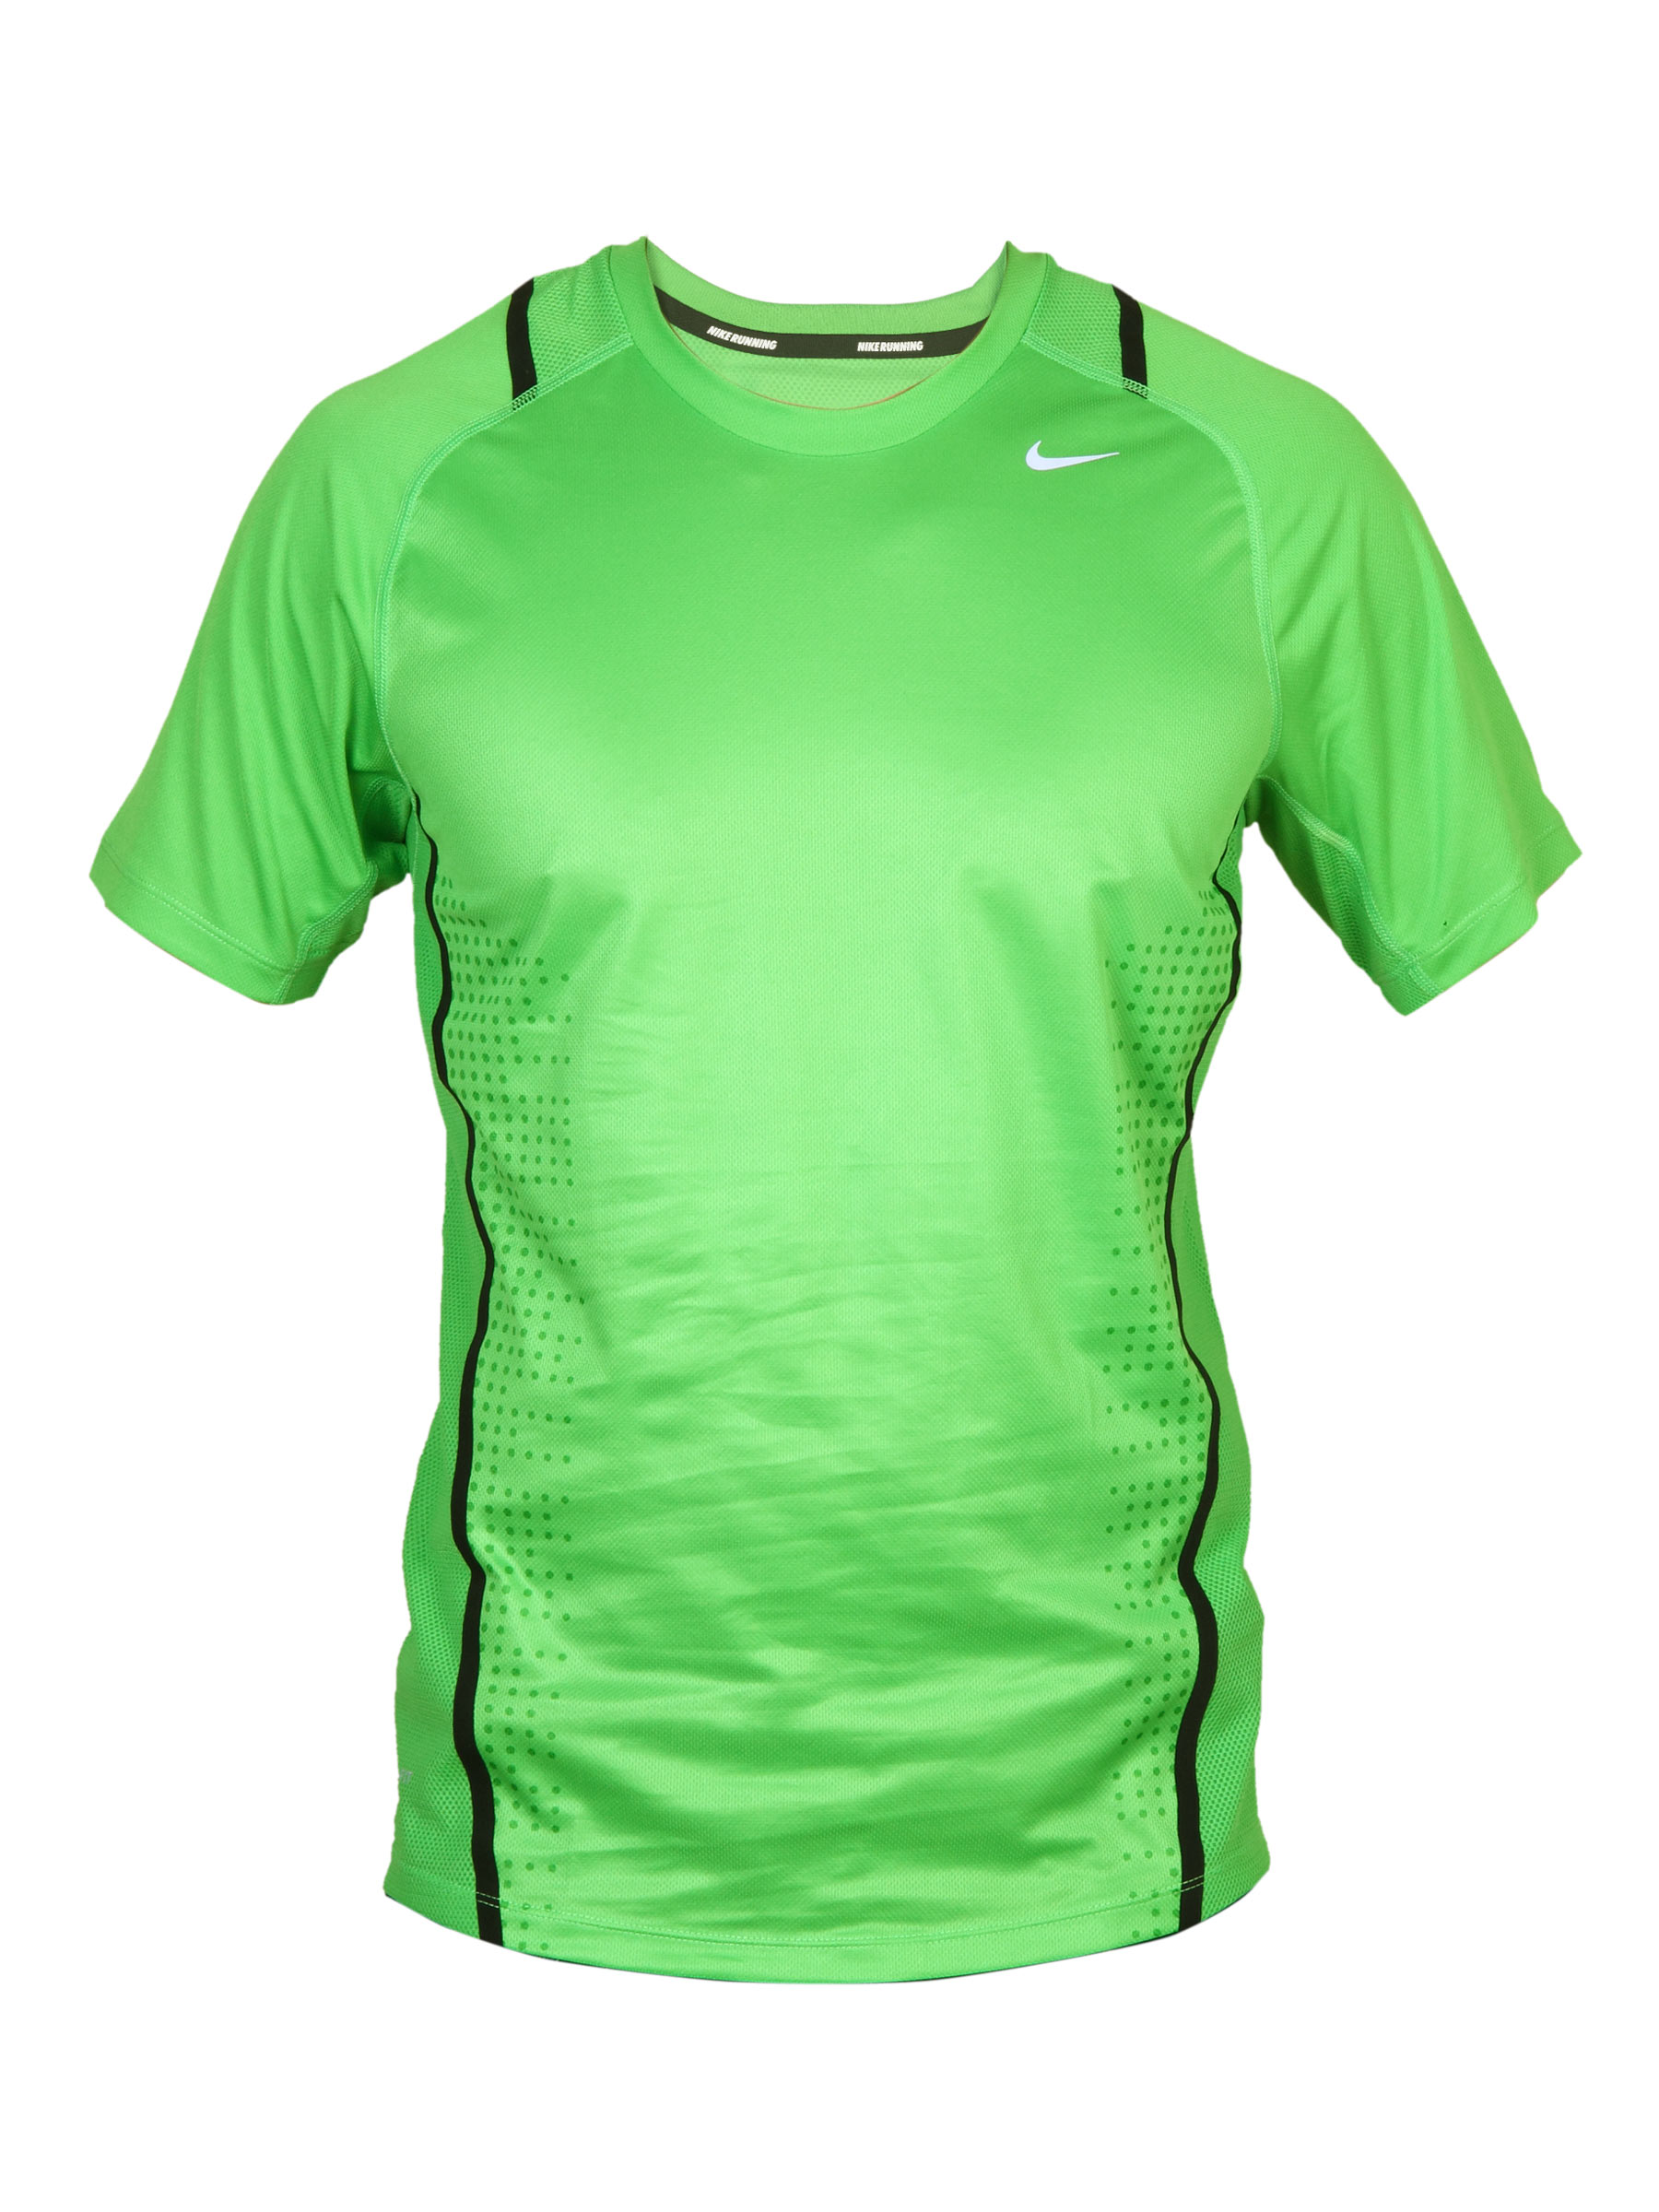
Nike Men's As Race Day Green T-shirt
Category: Apparel / Topwear / Tshirts
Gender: Men
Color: Green
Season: Summer 2011
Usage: Sports